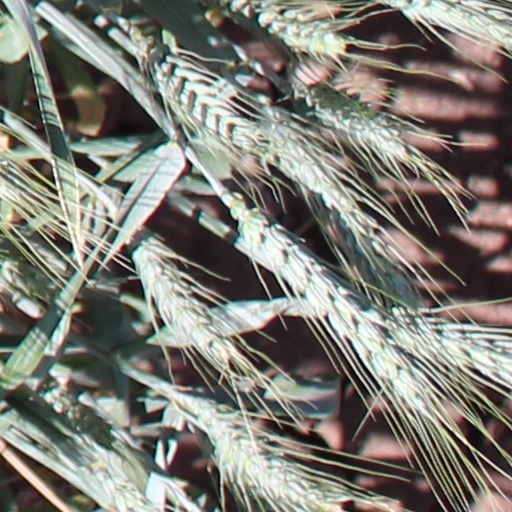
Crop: wheat